Carrère

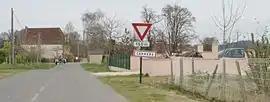
The road into Carrère

Carrère is a commune in the Pyrénées-Atlantiques department in south-western France.